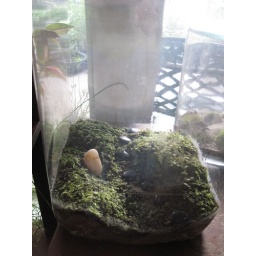
Meditation stone terrarium made in large plastic snack food bottle